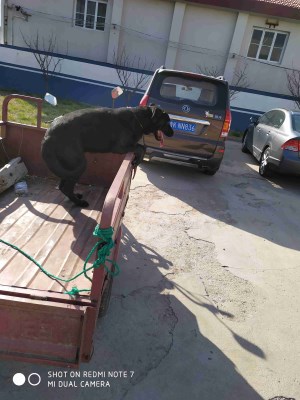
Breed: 3580-n000122-Labrador_retriever